Renin inhibitor

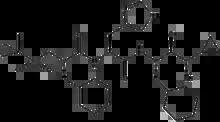
Remikiren, a second-generation renin inhibitor

Compounds in this generation were more potent, more stable and had longer durations of action. One of these, CGP2928, a peptidomimetic compound, was the first renin inhibitor proven effective when taken orally. Tested on marmosets, it was only active at high doses. Development of new drugs in the second generation continued to improve pharmacokinetic properties. Remikiren, enalkiren and zankiren were then discovered. These were peptidomimetic inhibitors with improved structures that made them more specific, potent and stable. Unfortunately, clinical development was terminated because the drugs had poor oral bioavailability (poorly absorbed and rapidly metabolized) and lowering blood pressure activity still remained low.